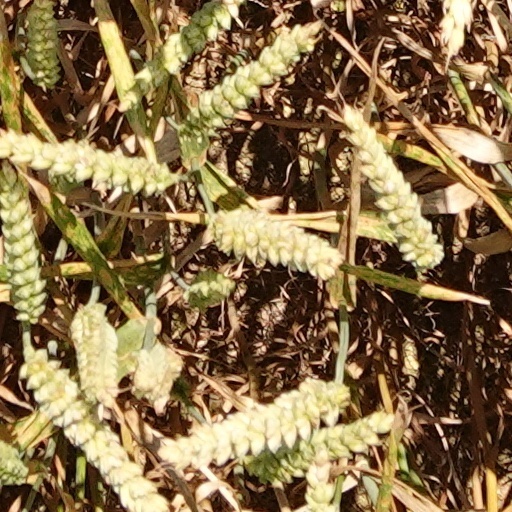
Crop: wheat